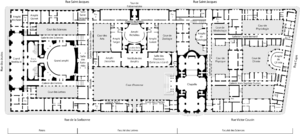
La Sorbonne est un bâtiment du Quartier latin dans le 5ᵉ arrondissement, c'est une propriété de la ville de Paris. Il tire son nom du théologien et chapelain de Saint Louis, du XIIIᵉ siècle, Robert de Sorbon, le fondateur du collège de Sorbonne de l'Université de Paris, collège consacré à la théologie dont il définit ainsi le projet : « Vivre en bonne société, collégialement, moralement et studieusement ». Ce terme de Sorbonne est aussi utilisé par métonymie pour désigner l’ancienne Université de Paris, sous l'Ancien Régime de 1200 à 1793, puis de 1896 à 1971, ainsi que les anciennes facultés des sciences et des lettres de Paris au cours du XIXe siècle. La façade baroque est celle de la chapelle Sainte-Ursule, achevée en 1642. Cette dernière, déconsacrée depuis la loi de séparation des Églises et de l'État, est désormais utilisée pour des réceptions ou des expositions. Le Comité international olympique est fondé à La Sorbonne par Pierre de Coubertin le 23 juin 1894.